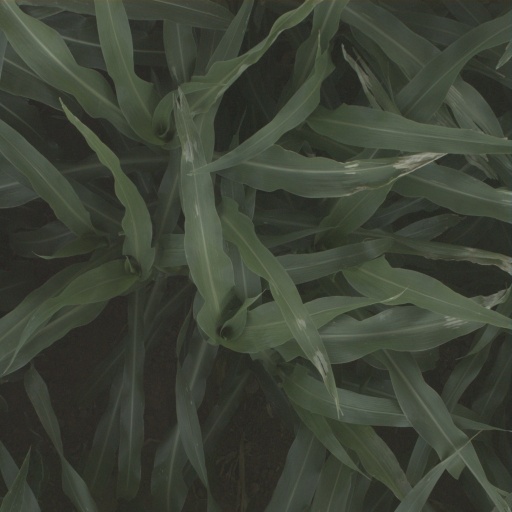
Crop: sorghum